Bata Shoe Museum

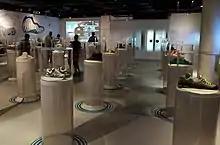
Exhibits for the "Out of the Box" travelling exhibition, held in 2013

The museum is located in a building at the southwest corner of St. George Street and Bloor Street West, near the northwest corner of the University of Toronto's St. George campus. Prior to the museum occupying the site, a gas station was situated on the property. St. George station is the closest Toronto subway station from the building.